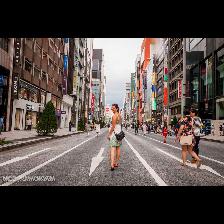
Label: Human